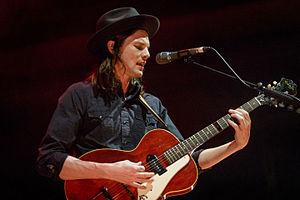
James Bay, né le 4 septembre 1990 à Hitchin dans l'Hertfordshire, est un chanteur, auteur-compositeur et guitariste anglais.